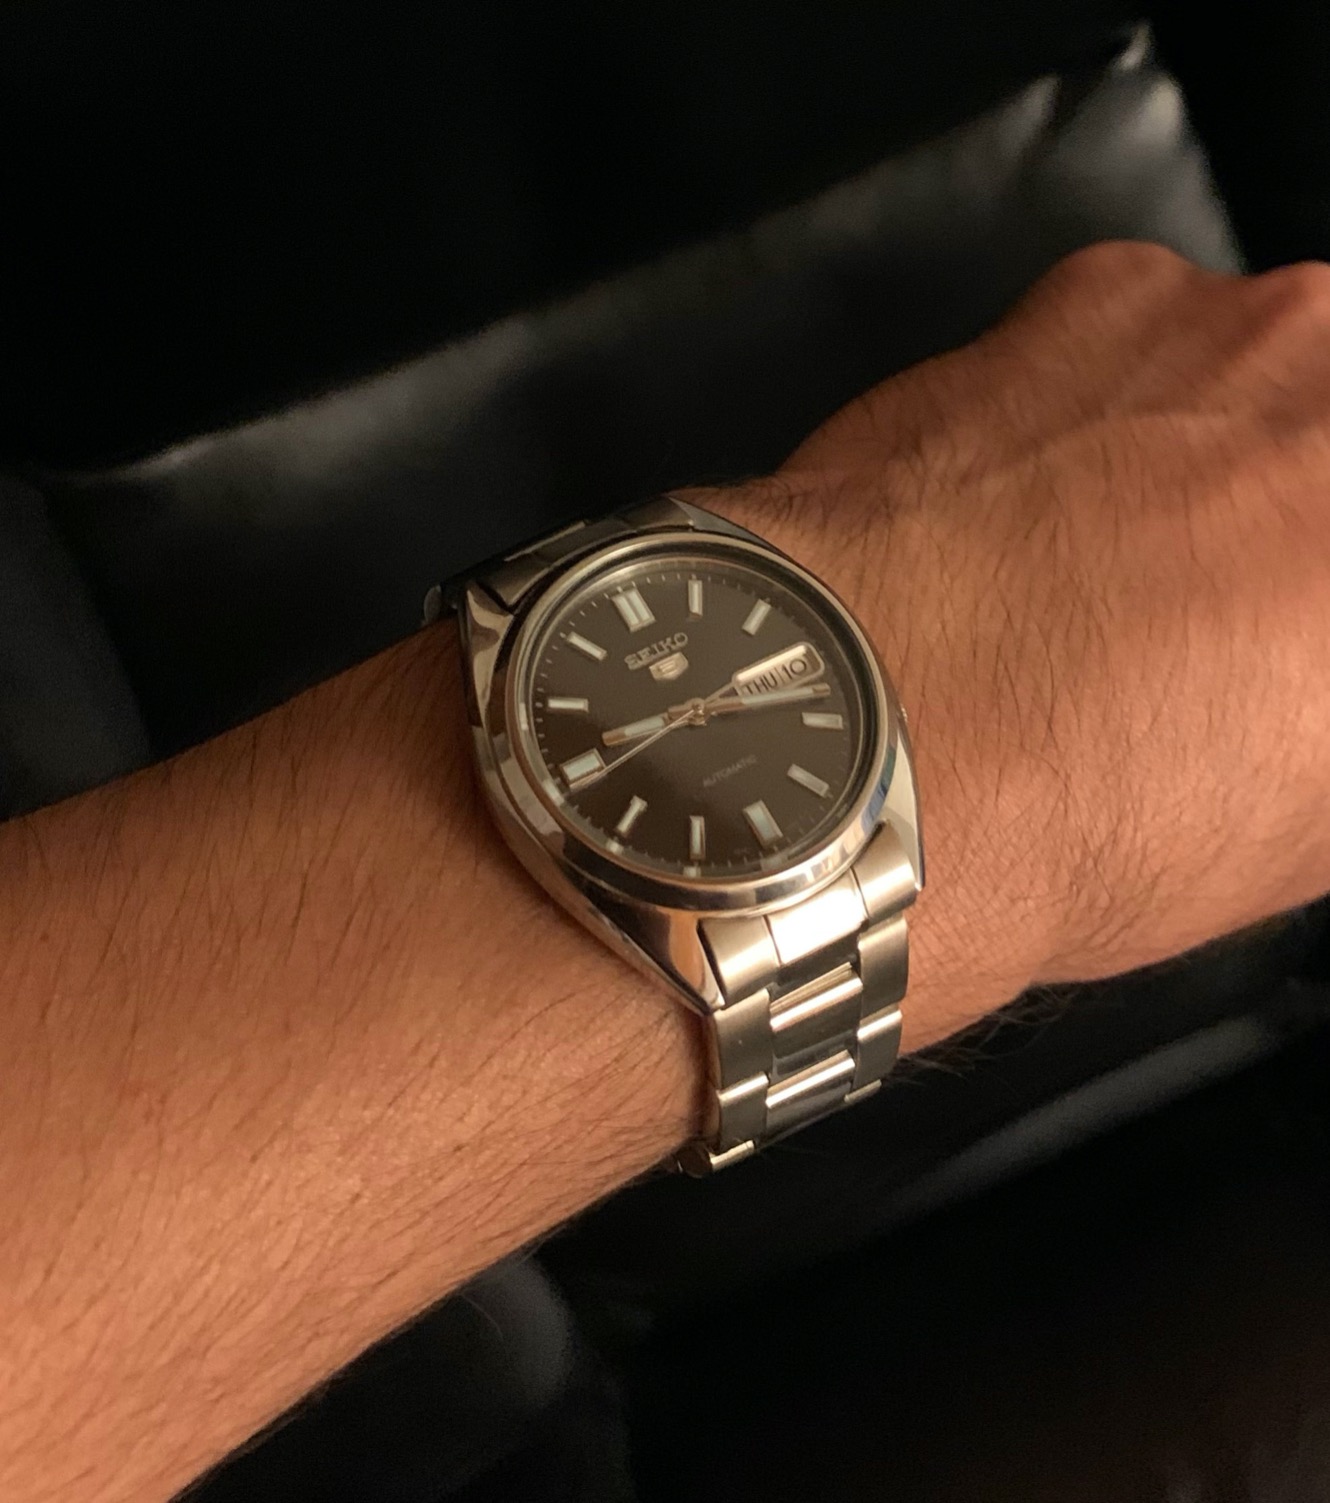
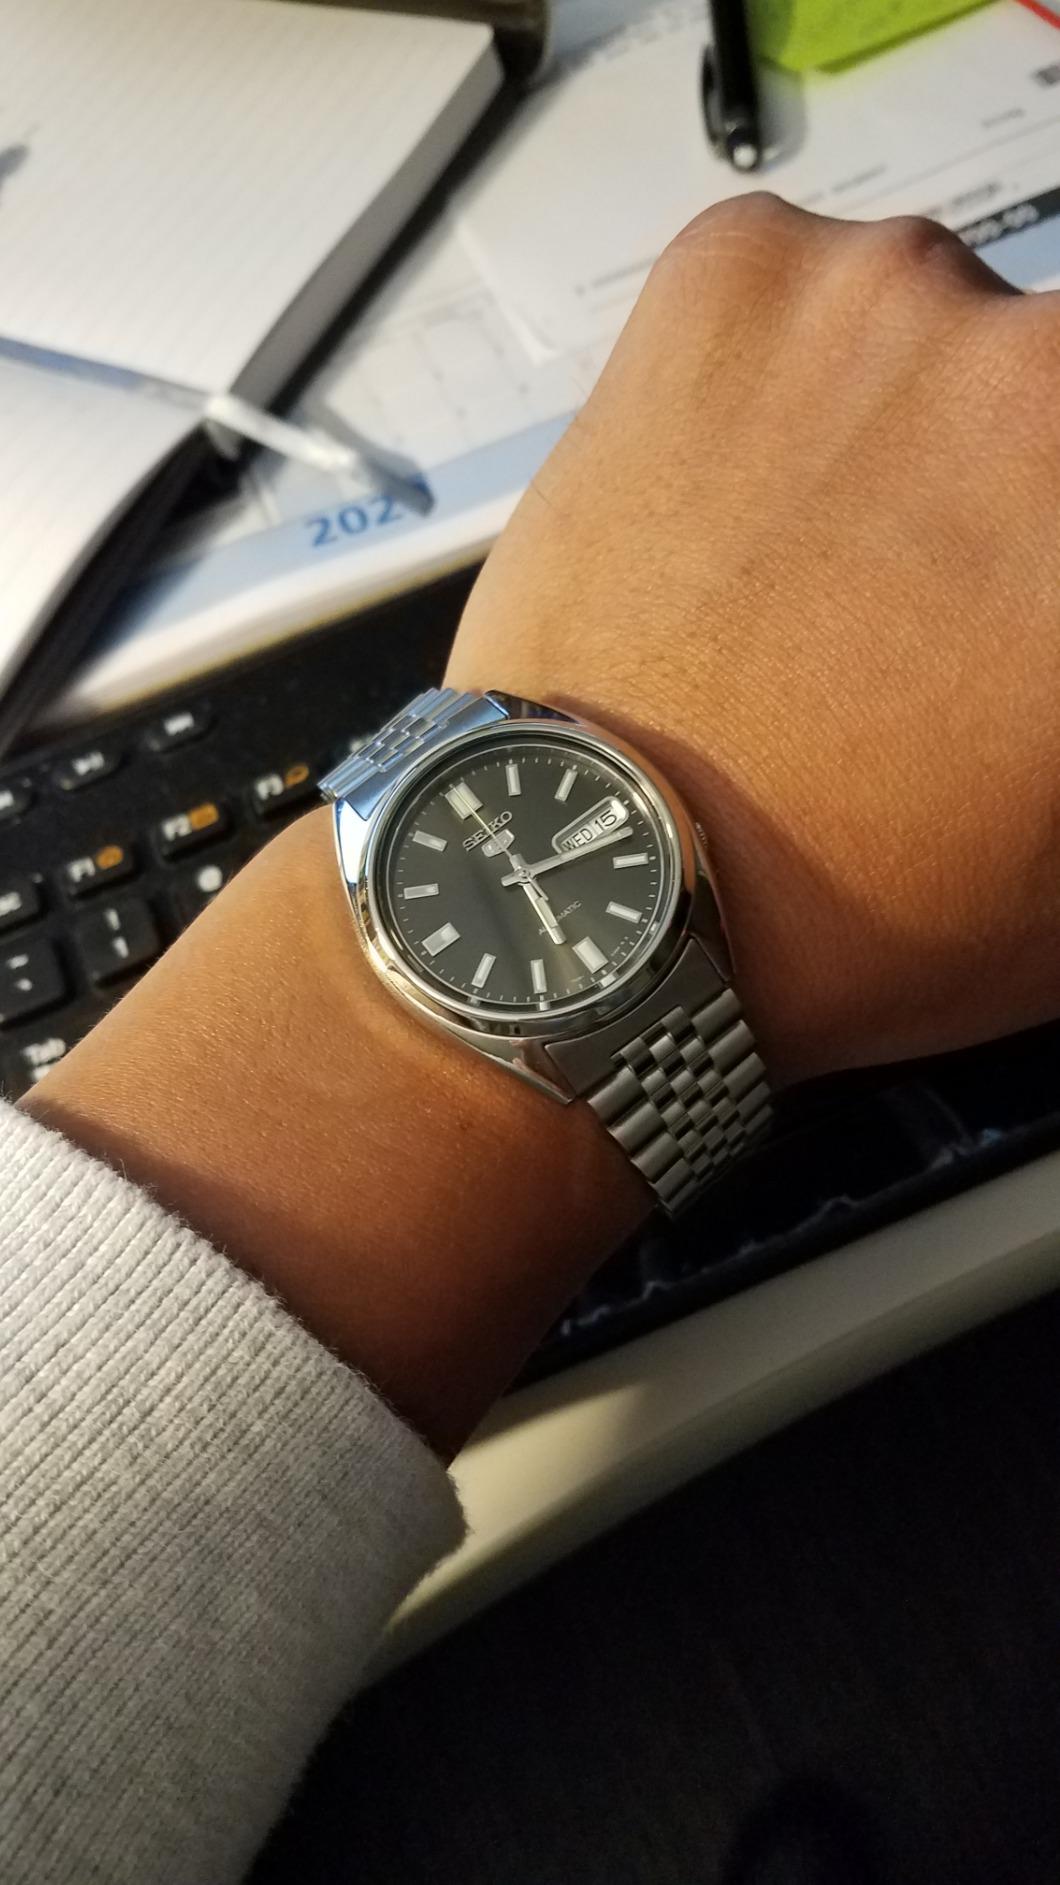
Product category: accessories_watch
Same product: yes